Greens Farms School

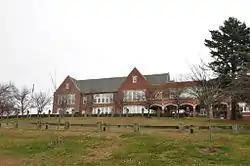

The Greens Farms School is a historic school building at Morningside Drive South and Boston Post Road in the Greens Farms neighborhood of Westport, Connecticut. It was built in 1925 and received an addition in 1950. It was designed by architect Charles Cutler in a Tudor Revival style, and is a fine example of such style. It is the only Tudor Revival school building in Westport. It was listed on the National Register of Historic Places in 1991.